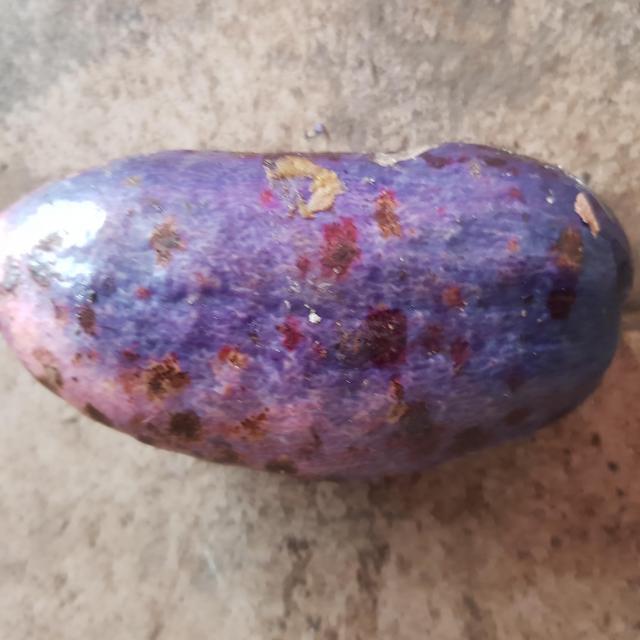
Plum grade: unripe